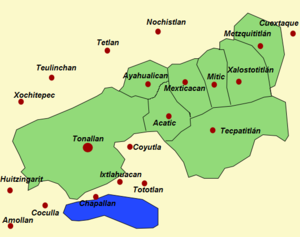
Tototlán est une ville et une municipalité mexicainne de l'État de Jalisco. La municipalité a 23 171 habitants en 2015.
Ixtlahuacán del Río est un bourg et une municipalité de la région Centre de l'État mexicain de Jalisco. La municipalité a 19 070 habitants en 2015.
Acatic est une ville et une municipalité de l'État de Jalisco au Mexique.